Voices from the Other World

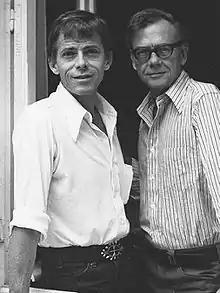
James Merrill and David Jackson at home in Athens, Greece, 14 October 1973. With the help of psychic readings transcribed by the couple from a home-made ouija board, Merrill would compose "Voices from the Other World", the first of many poems to explore the ouija board conceit. (Photograph by Judith Moffett)

The poem, written in the first person plural, consists of nine irregularly-rhymed five-line stanzas. The (unnamed) narrators of the poem are Merrill and his partner David Jackson, who together — after a Ouija board had been given to Merrill as a present by his friend Frederick Buechner in the early 1950s — would conduct hundreds of private séance sessions over the course of nearly four decades, an undertaking Merrill would come to mine extensively for "material."